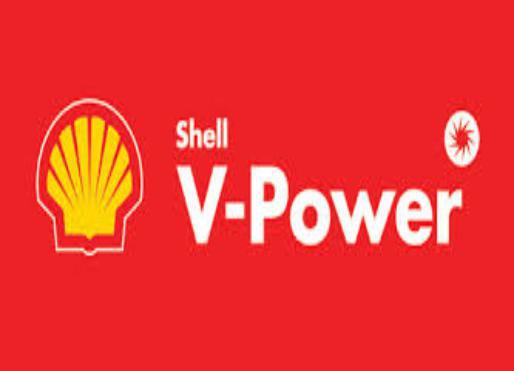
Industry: Transportation